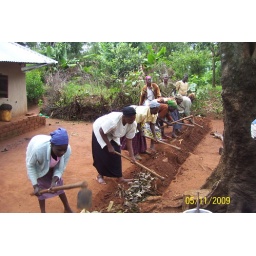
Women in the group build a berm to divert water coming from the roof of the nearby house.